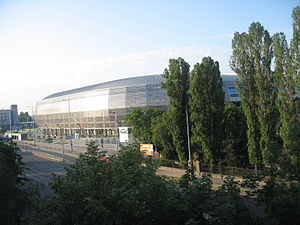
Groupama Arena
Groupama Arena i juli 2014
Groupama Arena er en multiarena i Budapest, Ungarn og hjemsted for Ferencvárosi TC med en kapacitet på 23.698. Groupama Arena er det næststørste stadion i Ungarn efter Ferenc Puskás Stadion. Stadionet ligger hvor Flórián Albert Stadion, klubbens tidligere stadion, lå til det blev revet ned i 2013.